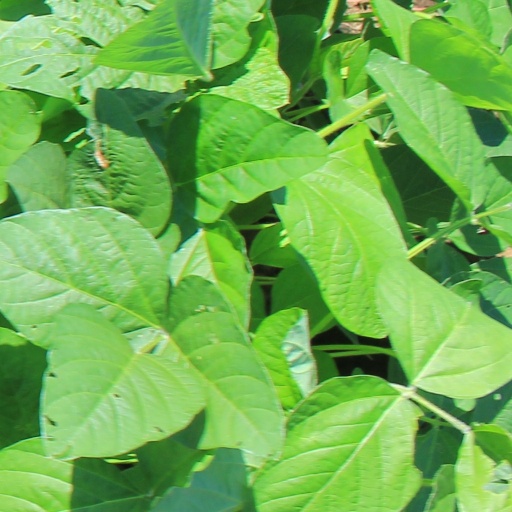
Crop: soybean